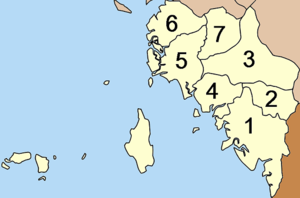
Satun est une province de Thaïlande.